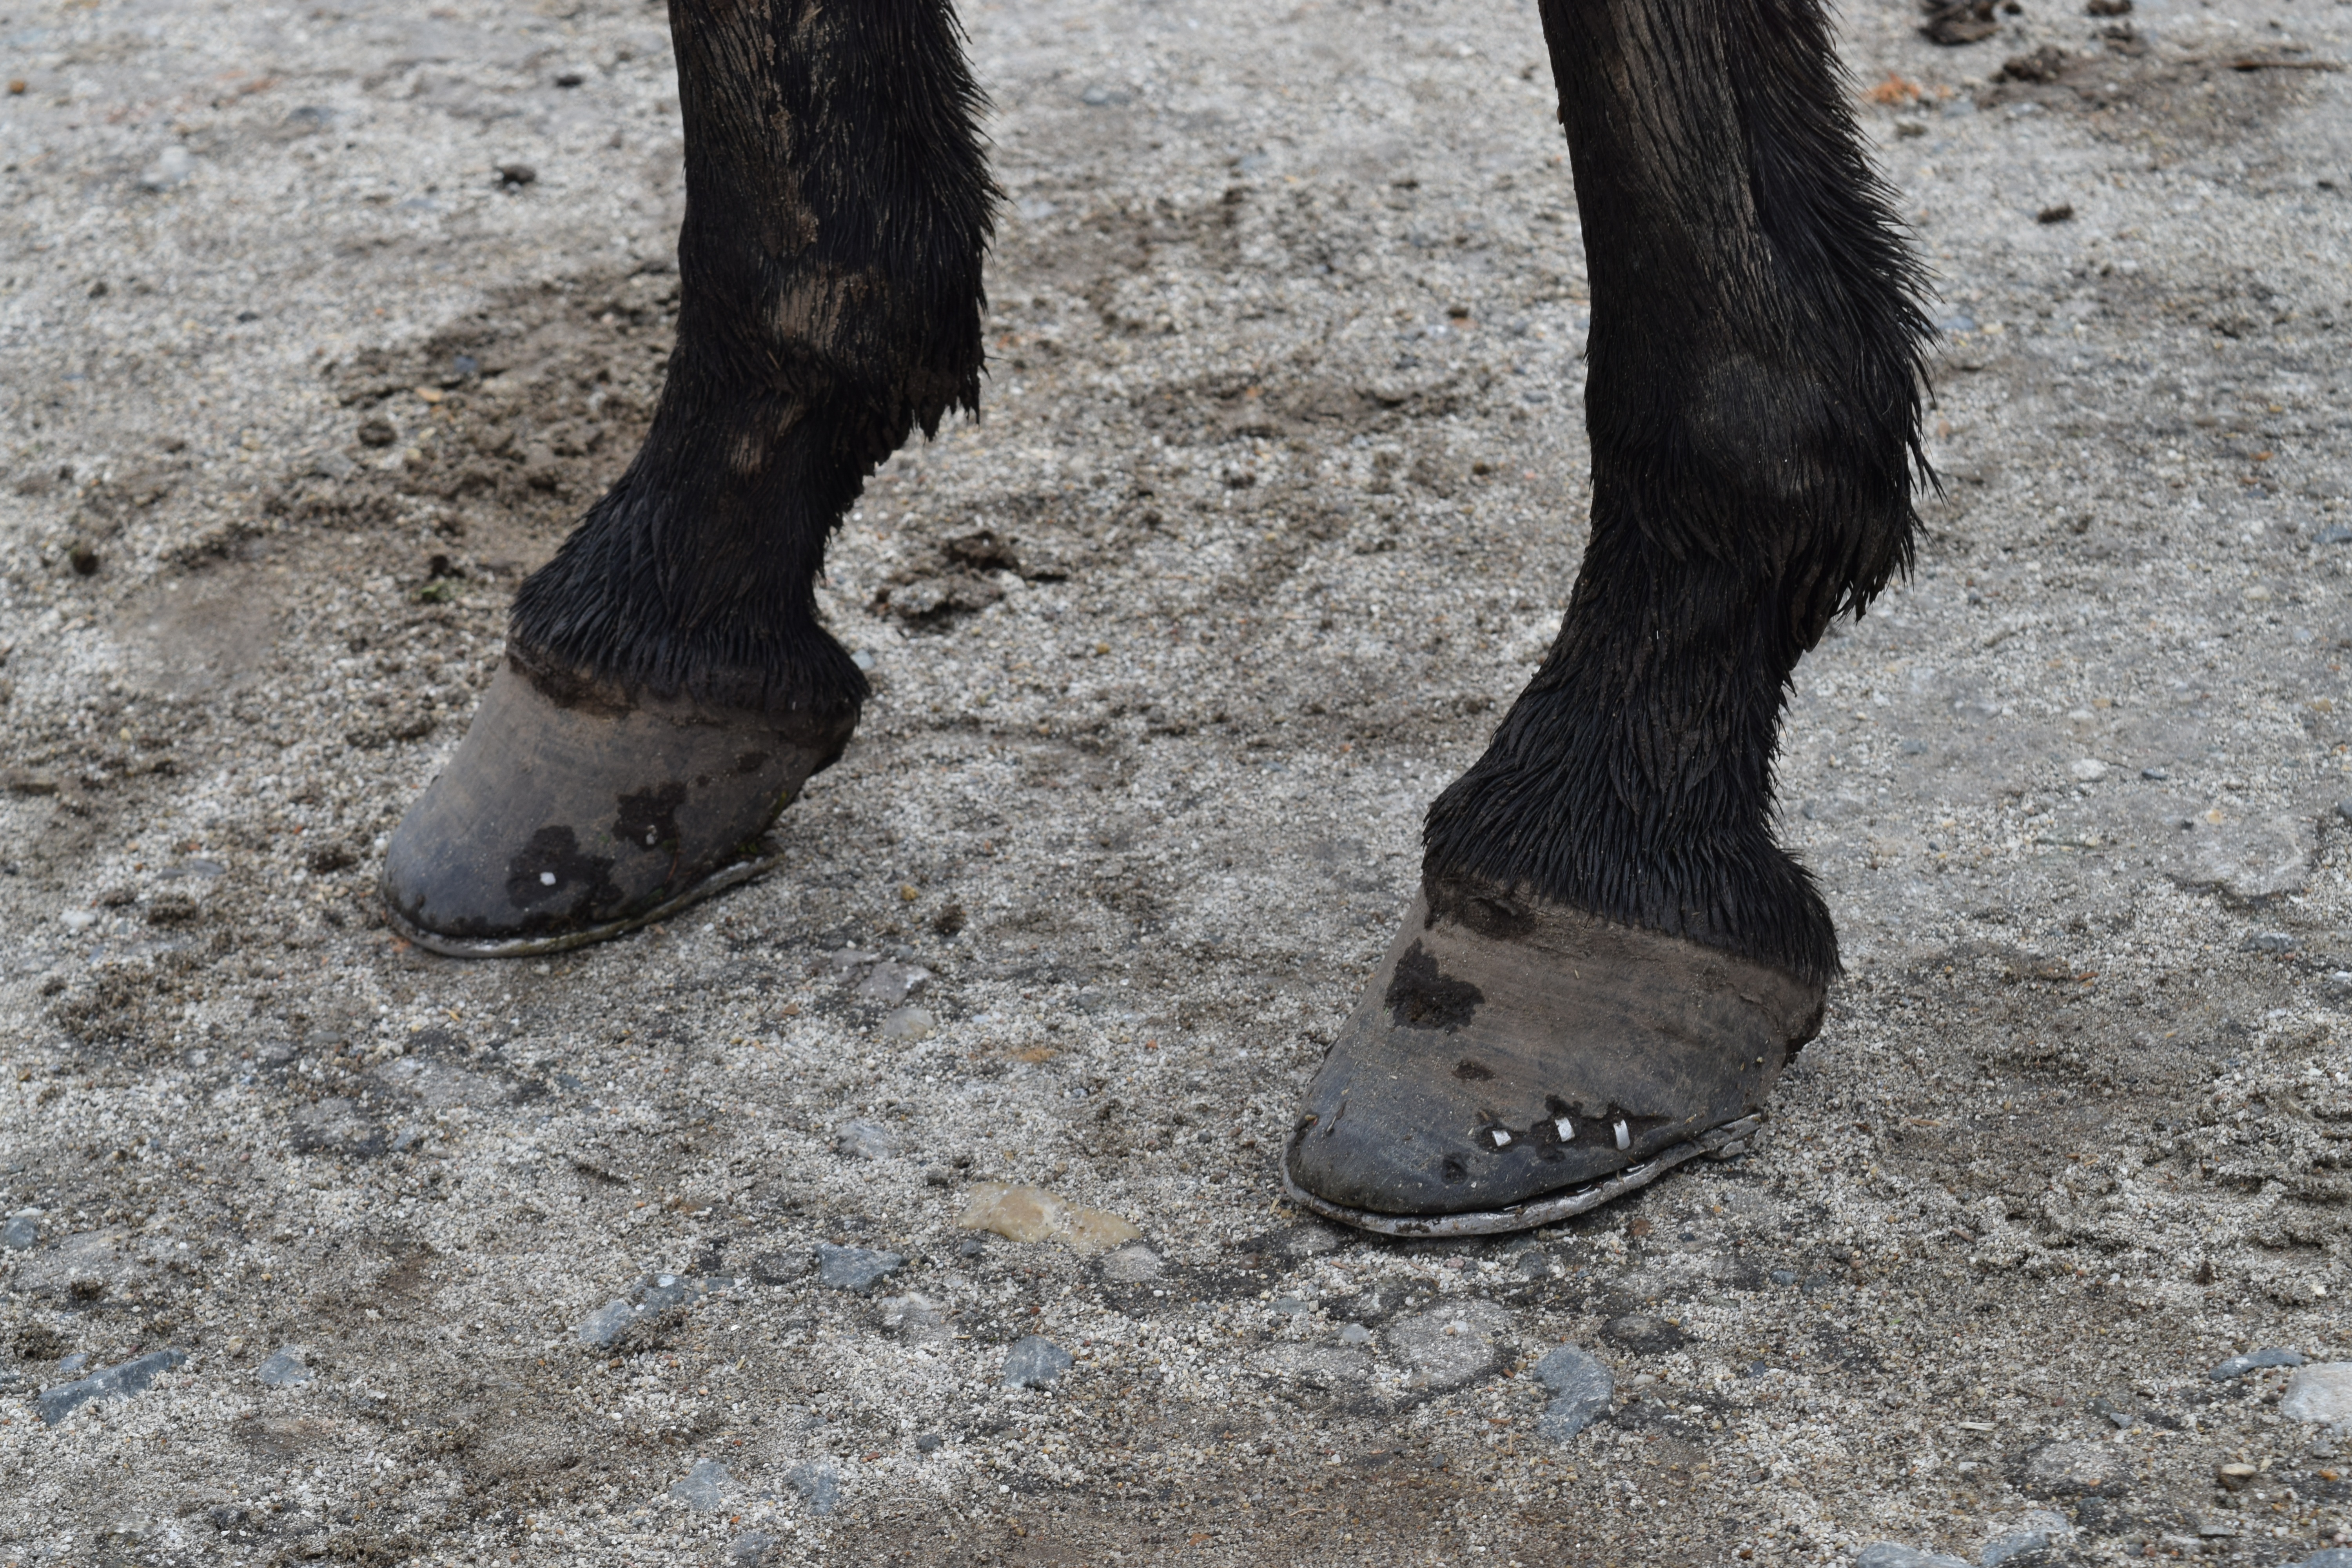
shoe, boot, leg, weight, donkey, footwear, effort, horseshoe, pins, mule